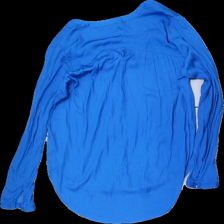
View: back
Type: Blouse
Category: Ladies
Brand: Kappahl
Colors: Blue
Material: 100% Polyester
Cut: Loose
Size: 40
Season: All
Price range: 50-100
Recommended usage: Reuse
Description: blue loose blouse